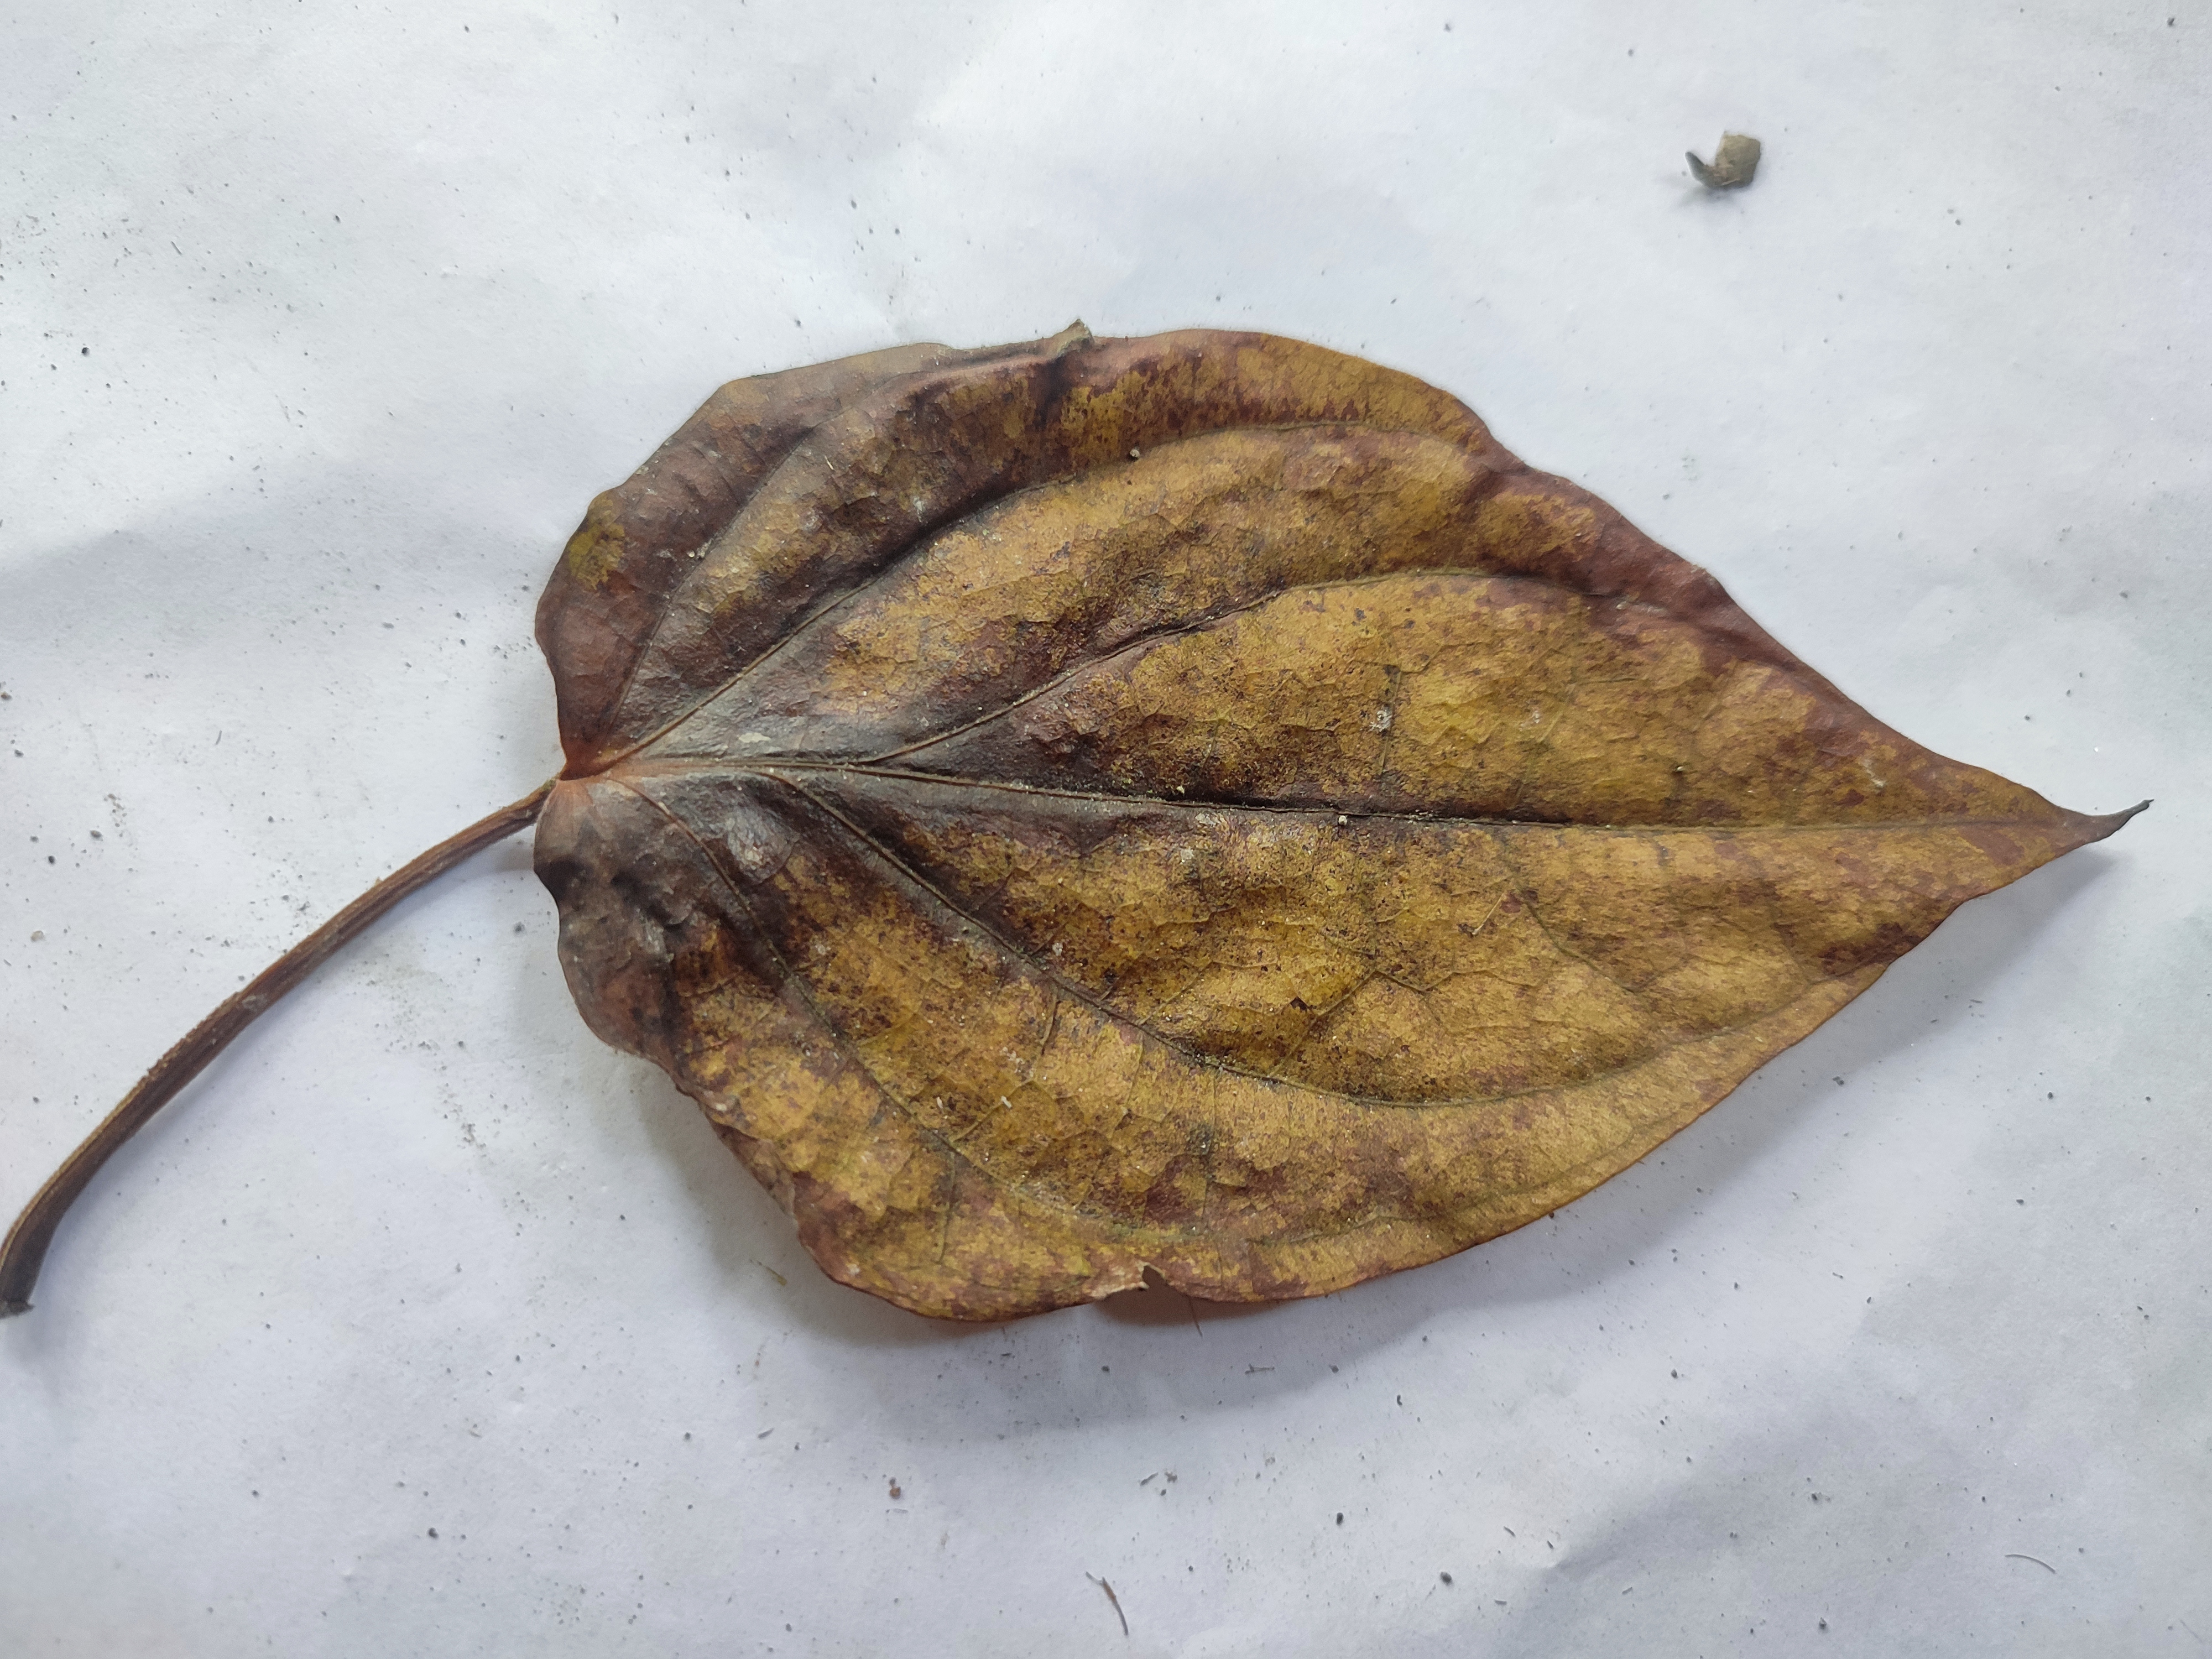
Label: Dried_Leaf